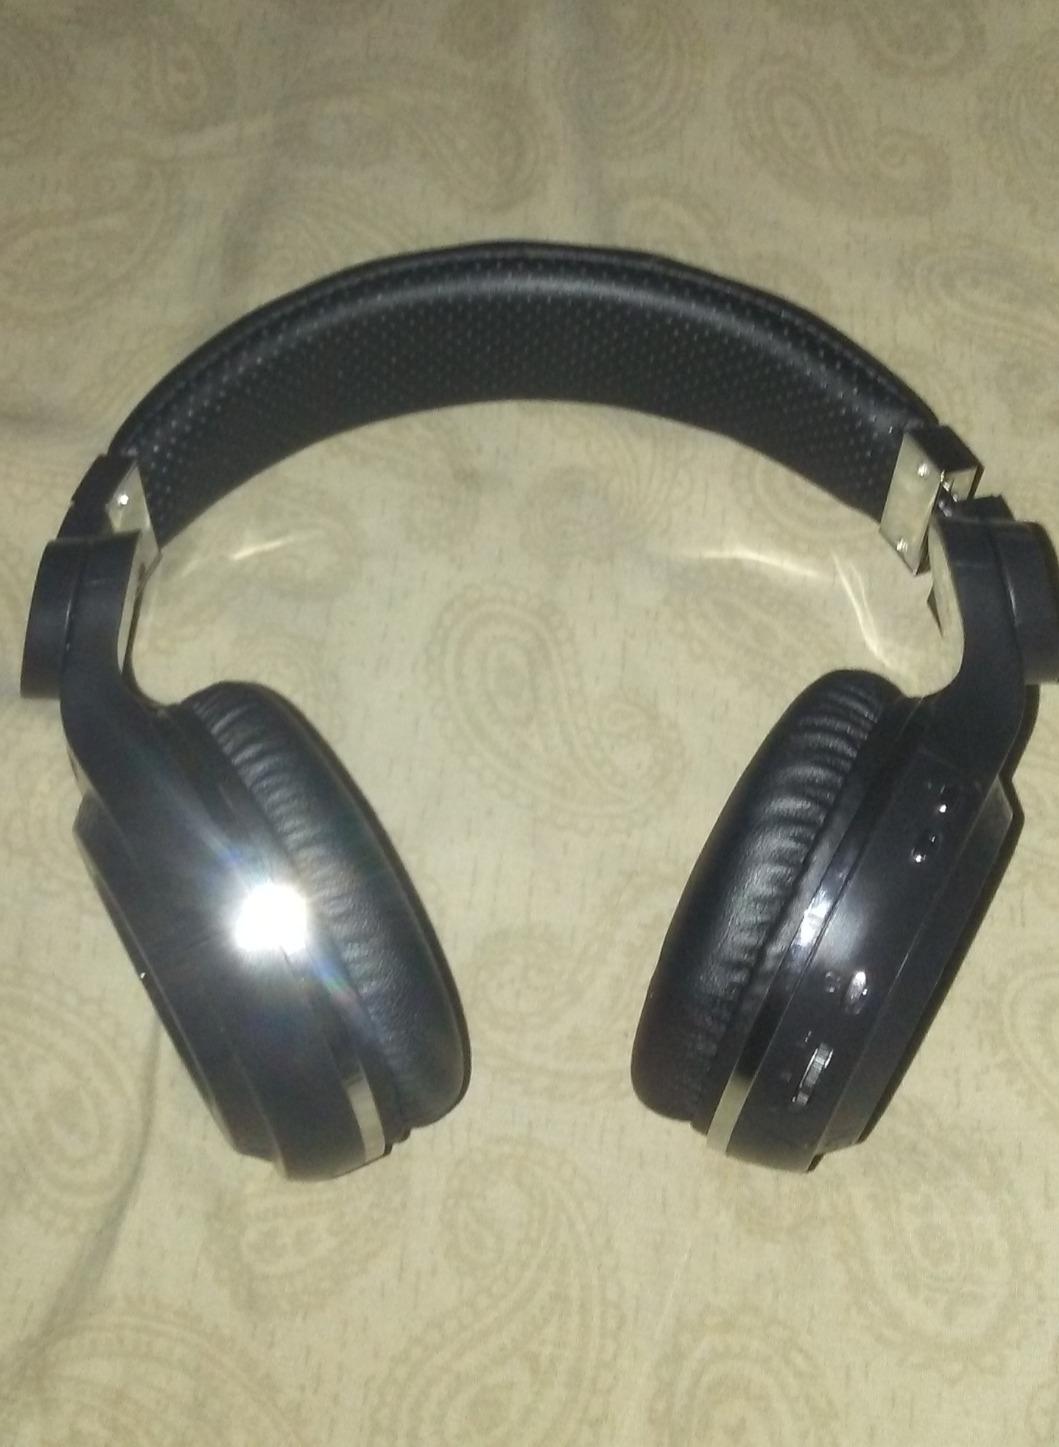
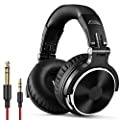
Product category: headphones
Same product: no